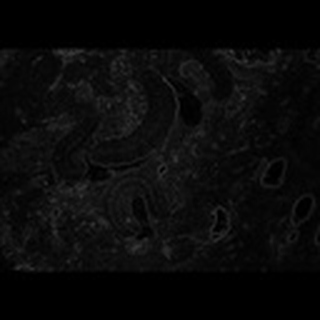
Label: cotton_army_worm